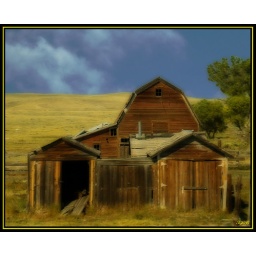
Another old barn along side the Amtrak train tracks in Montana